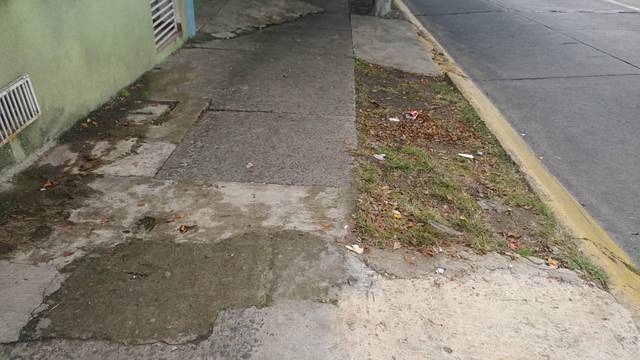
Region: Mexico
Coordinates: 19.534, -96.916